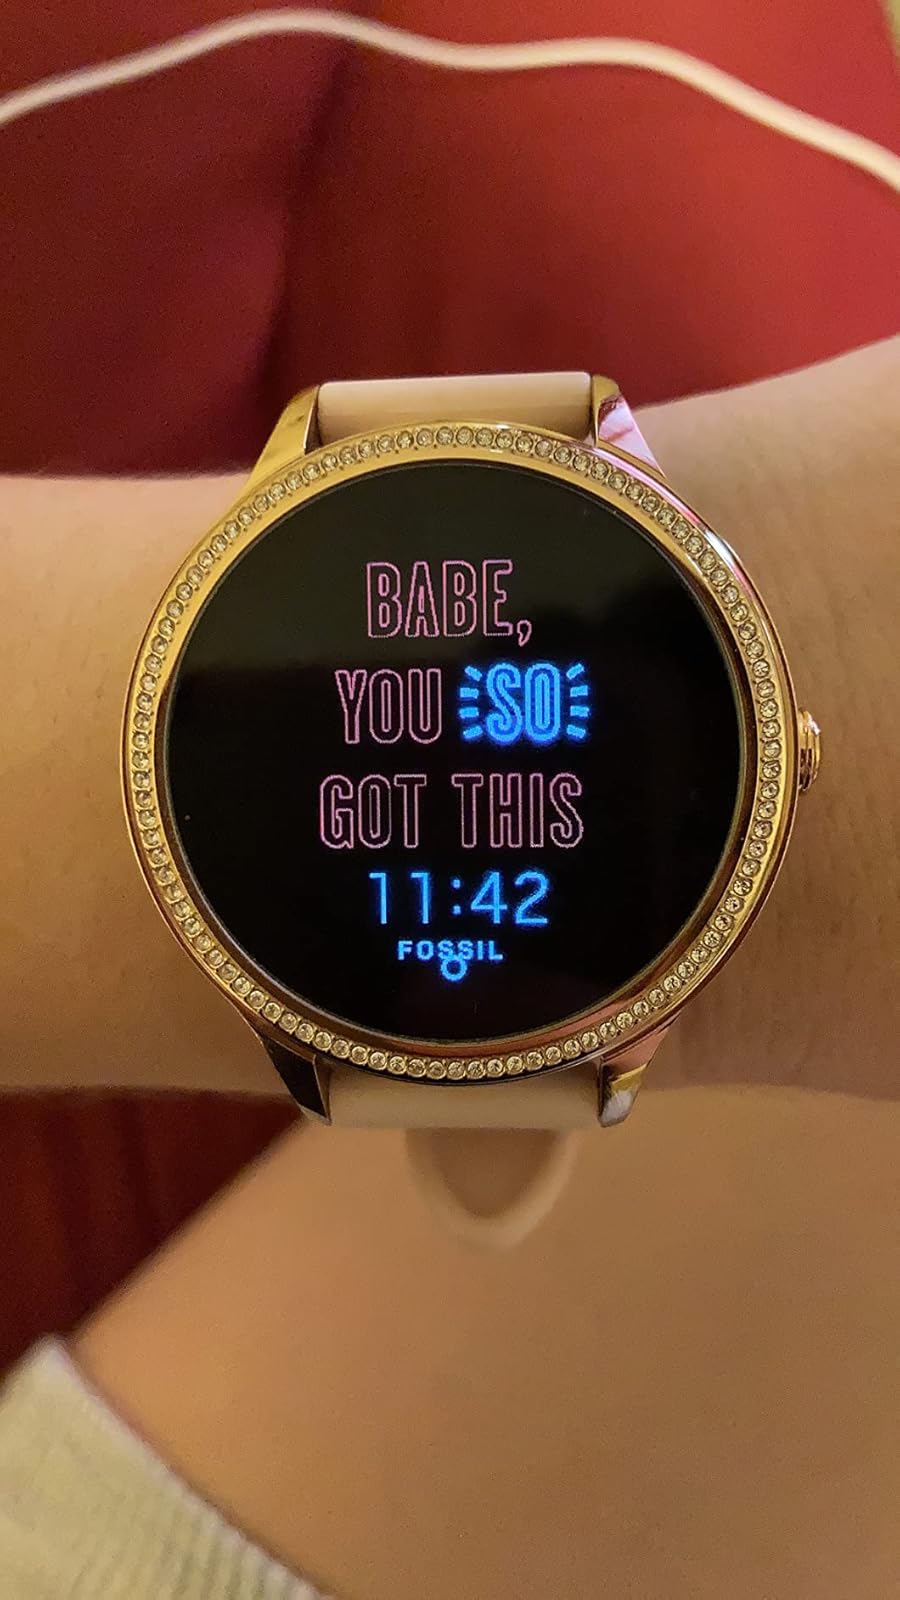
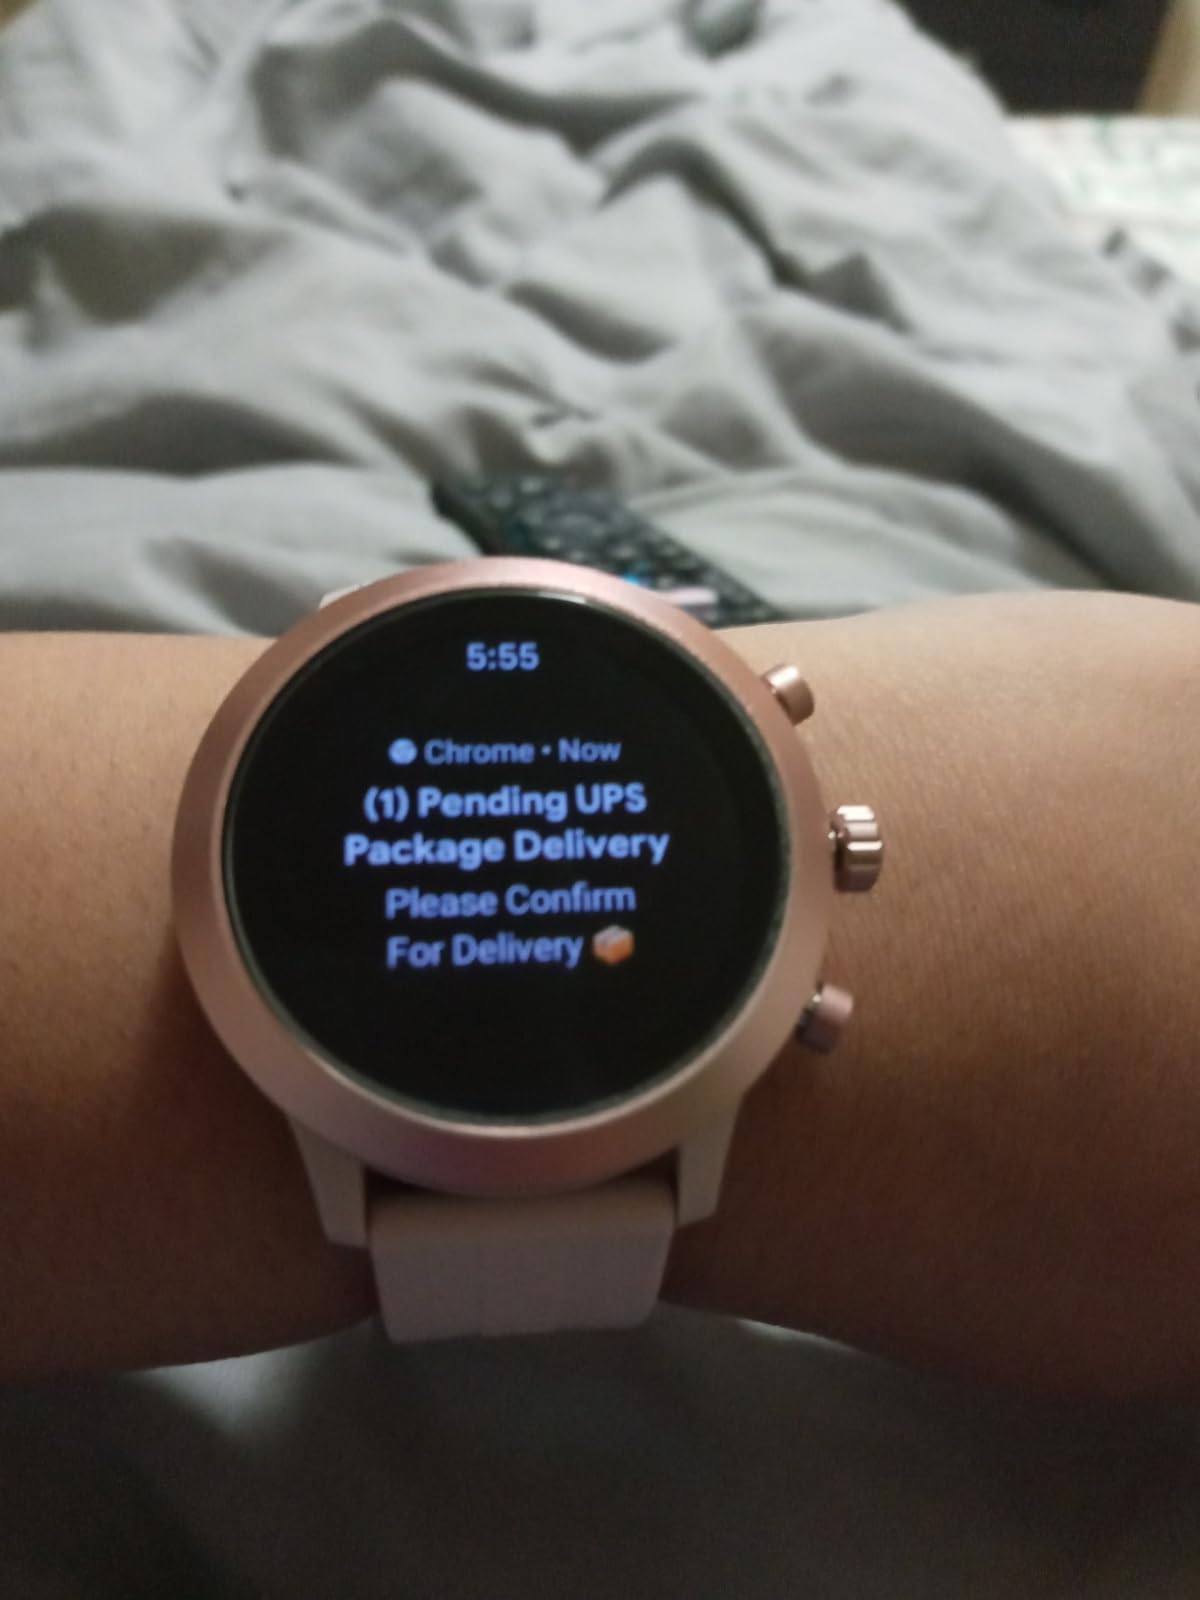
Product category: smartwatch
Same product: no